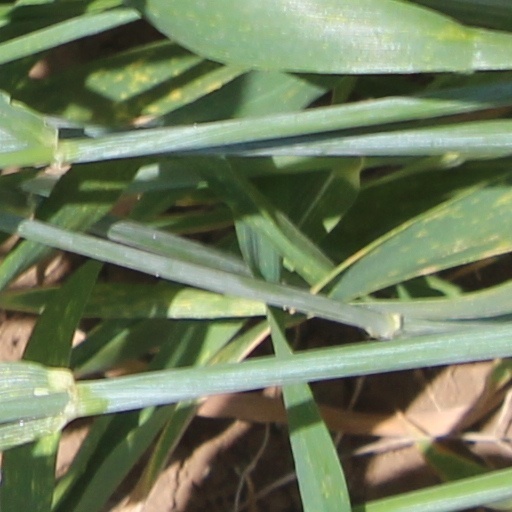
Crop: wheat